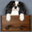
Label: dog